Aftermath of World War I

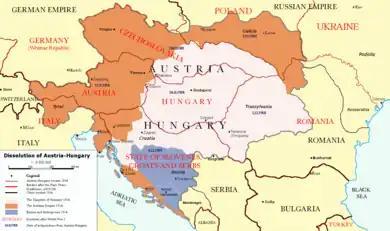
Division of Austria-Hungary after World War I

The Western forces were officially supposed to occupy the old Empire, but rarely had enough troops to do so effectively. They had to deal with local authorities who had their own agenda to fulfill. At the peace conference in Paris the diplomats had to reconcile these authorities with the competing demands of the nationalists who had turned to them for help during the war, the strategic or political desires of the Western allies themselves, and other agendas such as a desire to implement the spirit of the Fourteen Points.